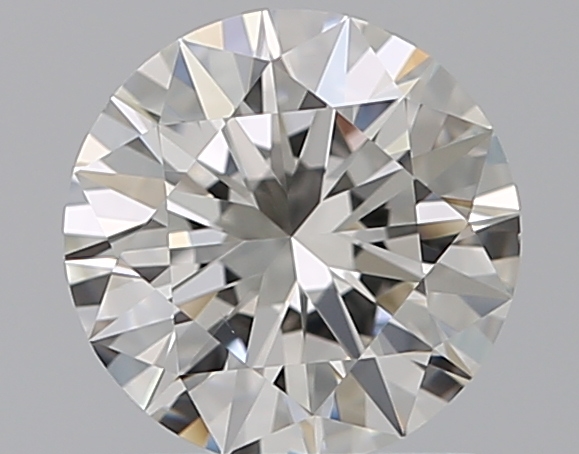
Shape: round
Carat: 1
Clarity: VS1
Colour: G
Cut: EX
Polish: EX
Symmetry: EX
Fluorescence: N
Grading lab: GIA
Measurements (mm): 6.43 x 6.46 x 3.94